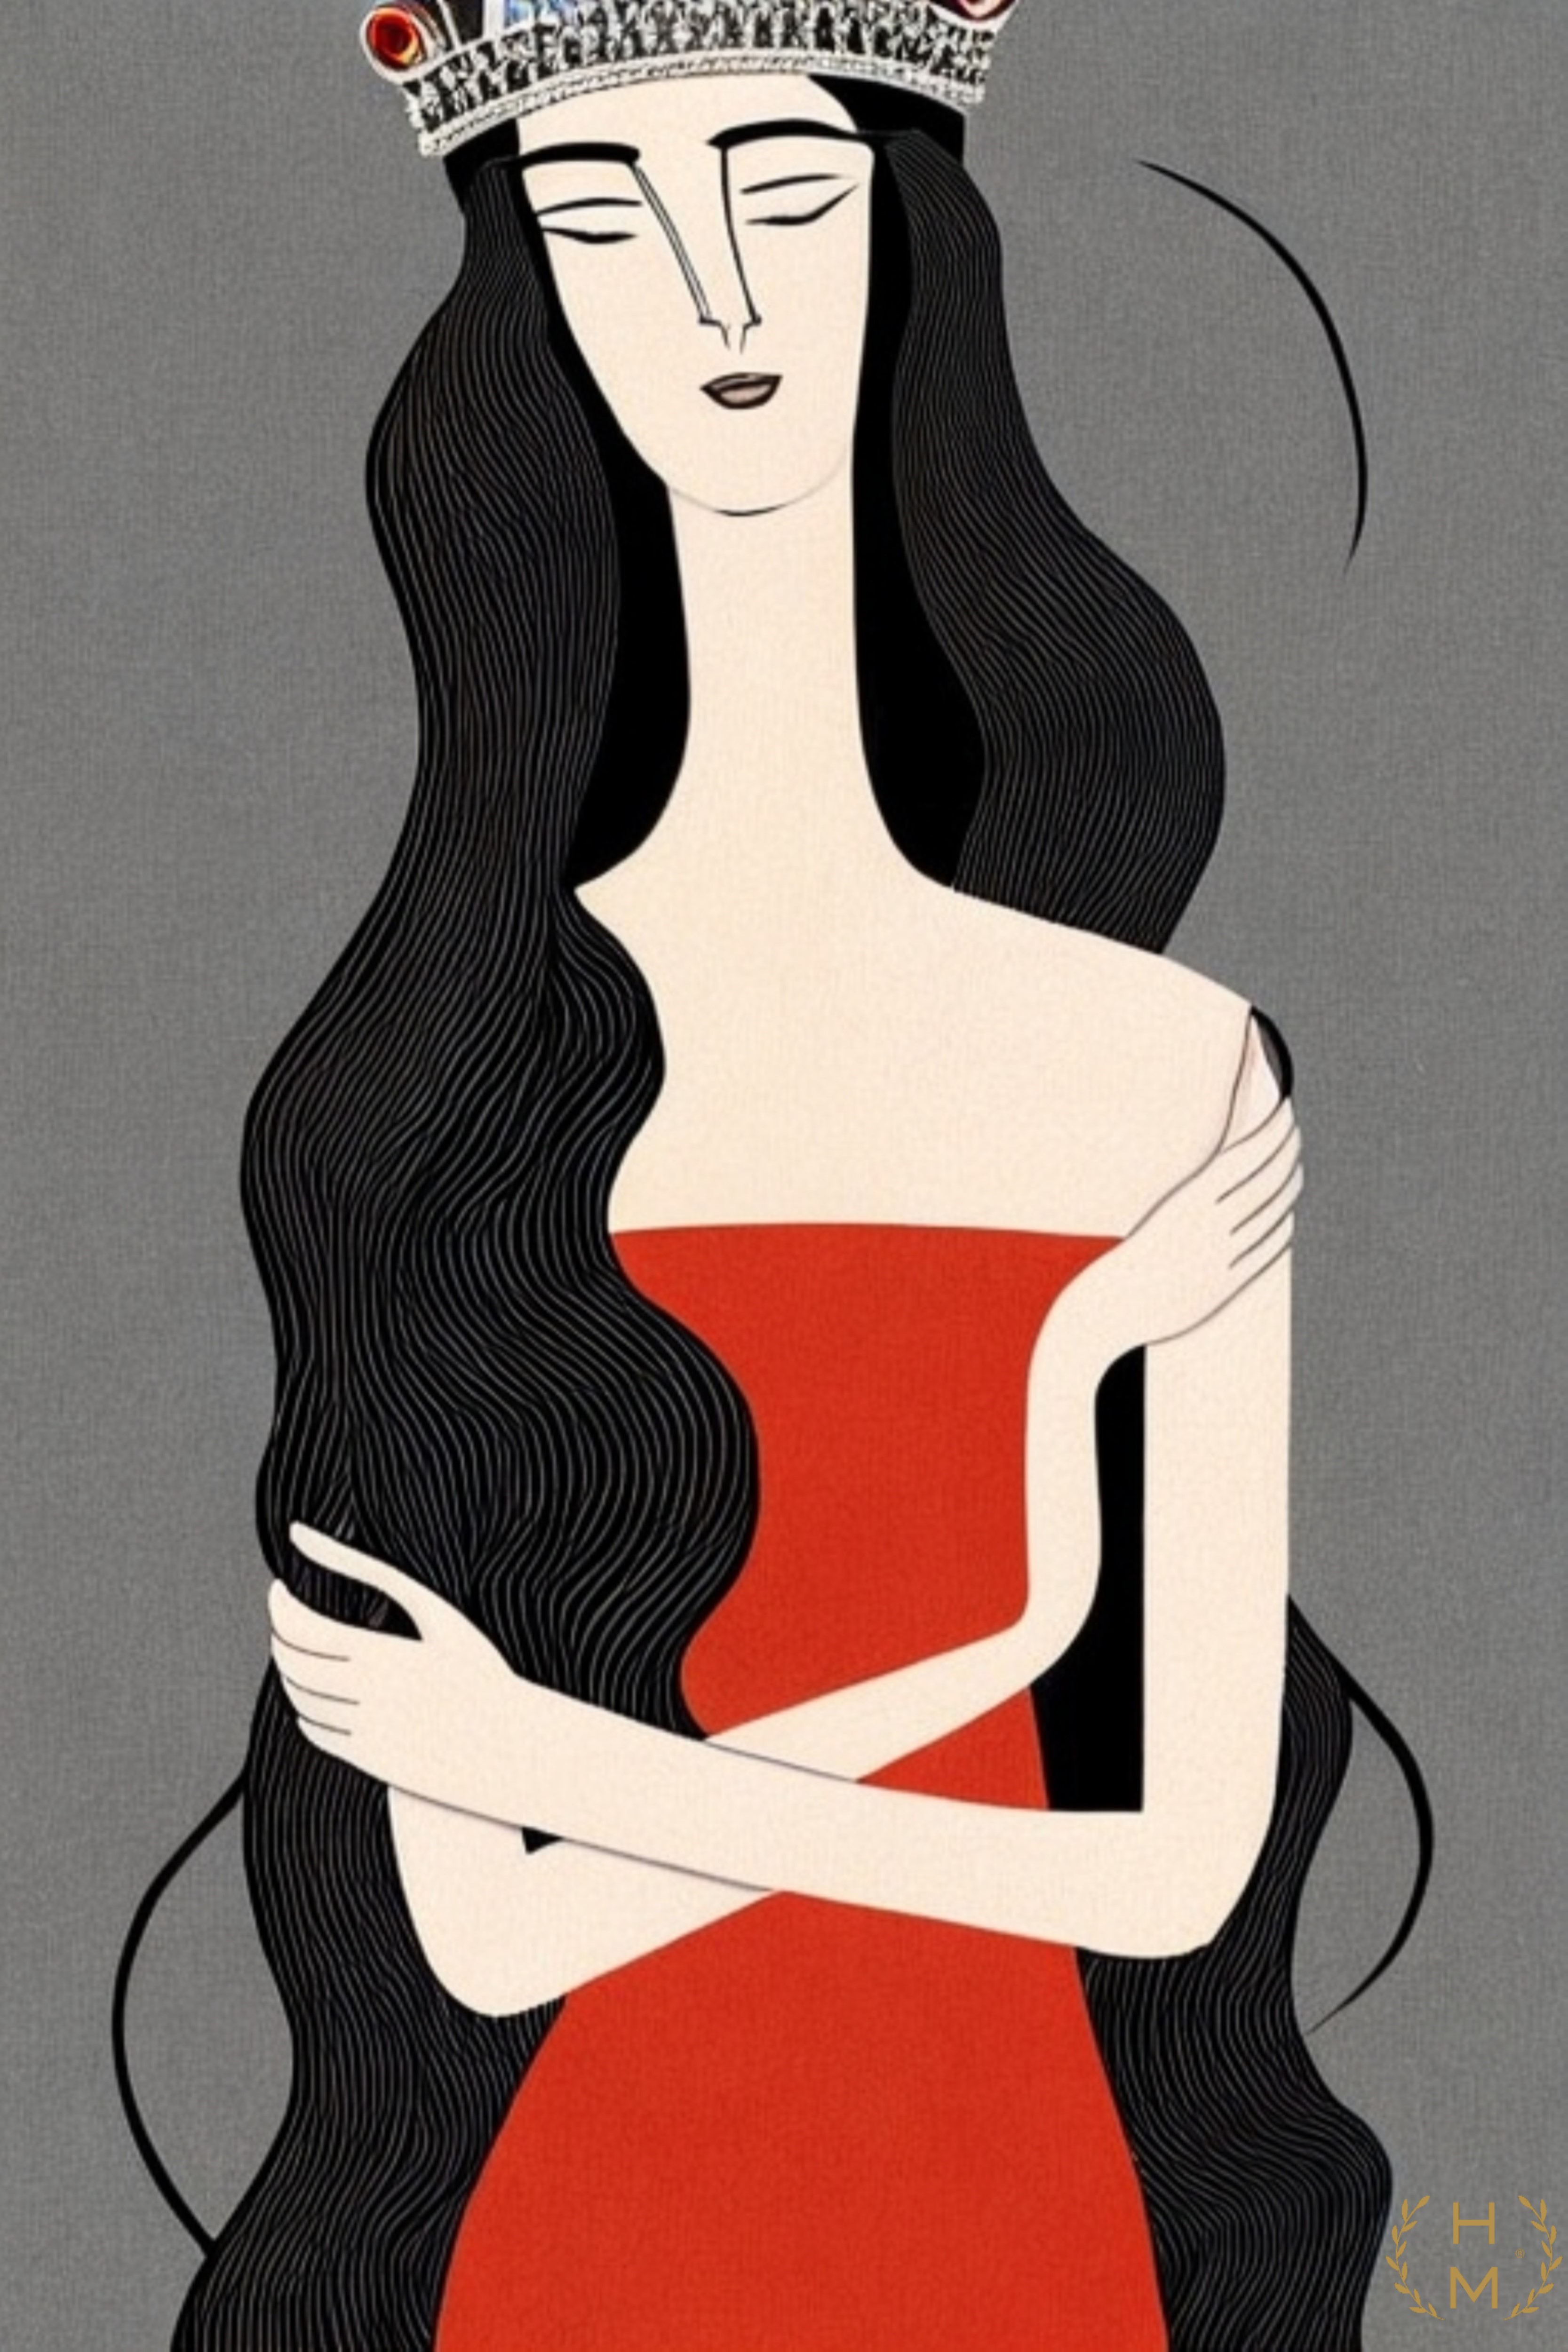
painting, art, artist, artwork, drawing, contemporary art, photography, illustration, paint, love, design, sketch, fine art, abstract art, creative, abstract, acrylic painting, nature, watercolor, art gallery, oil painting, gallery, modern art, abstract painting, digital art, contemporary painting, art collector, style, girl, woman, fashion, mort, joint, head, hairstyle, arm, shoulder, eyebrow, neck, human body, jaw, sleeve, gesture, finger, elbow, waist, chest, stomach, thigh, thumb, trunk, human leg, abdomen, fashion design, font, fictional character, carmine, wrist, flesh, knee, sitting, graphics, formal wear